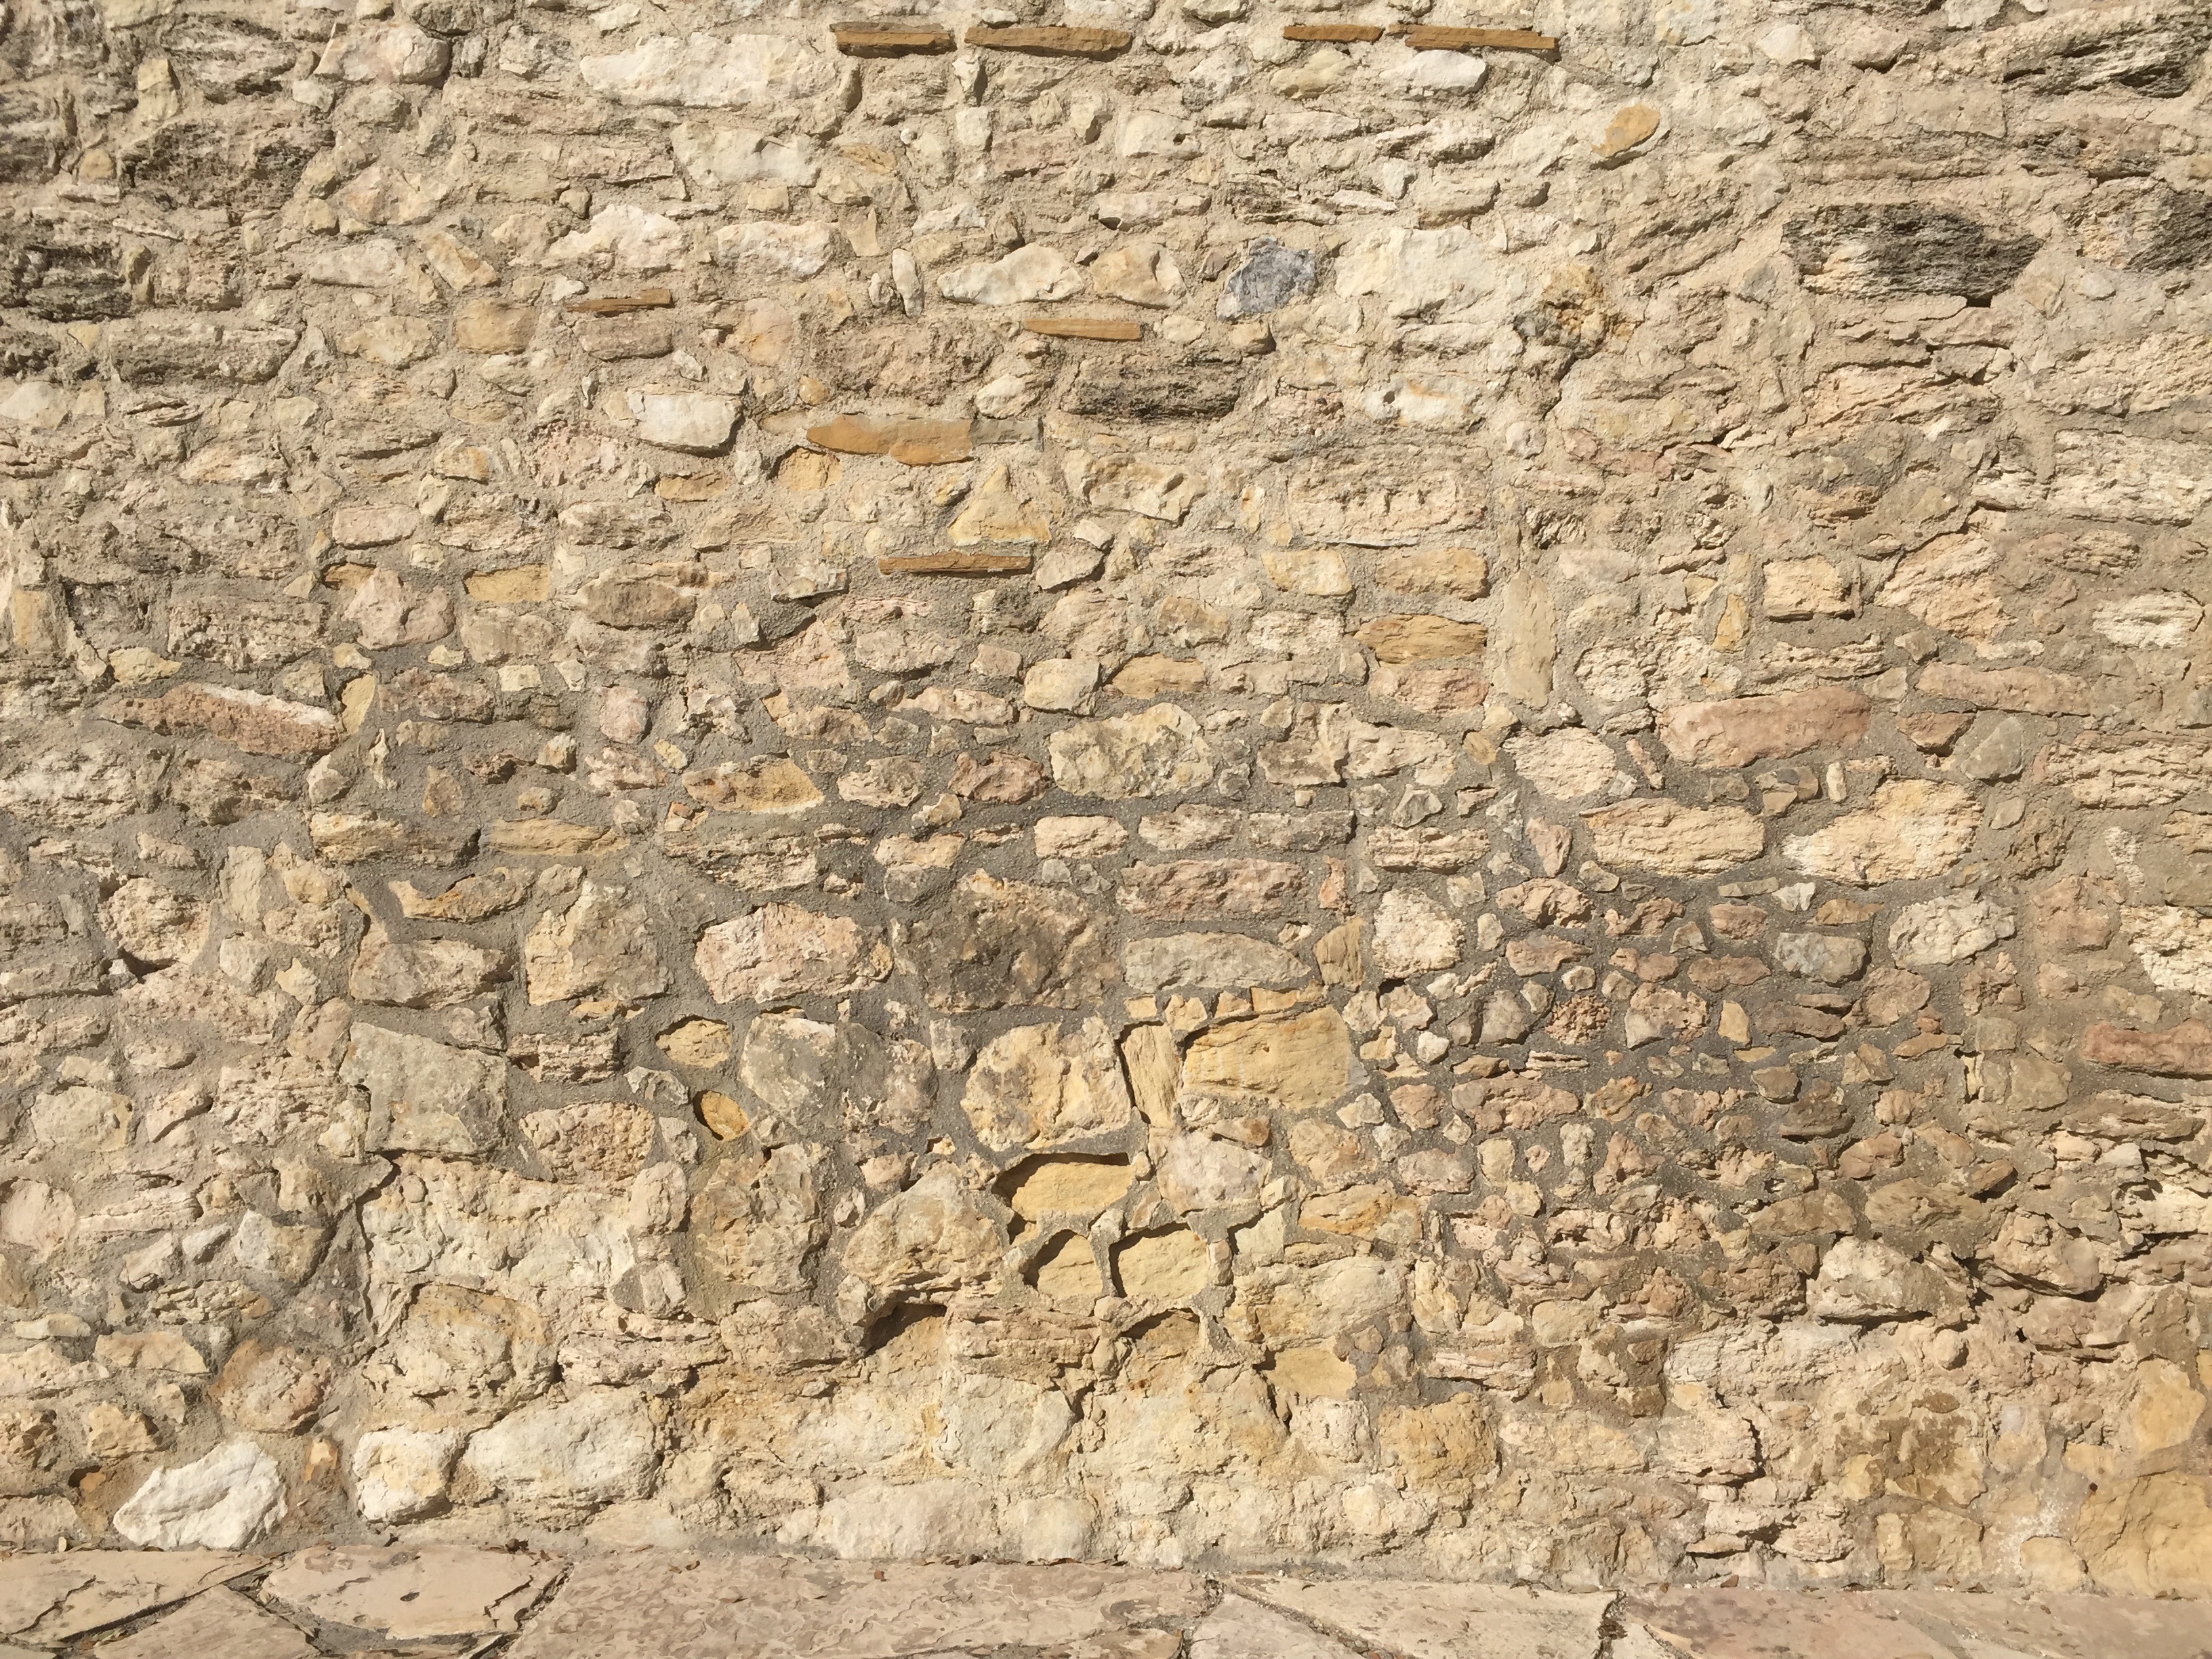
rock, wall, soil, stone wall, brick, material, rubble, brickwork, wadi, flooring, ancient history